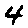
Label: 4